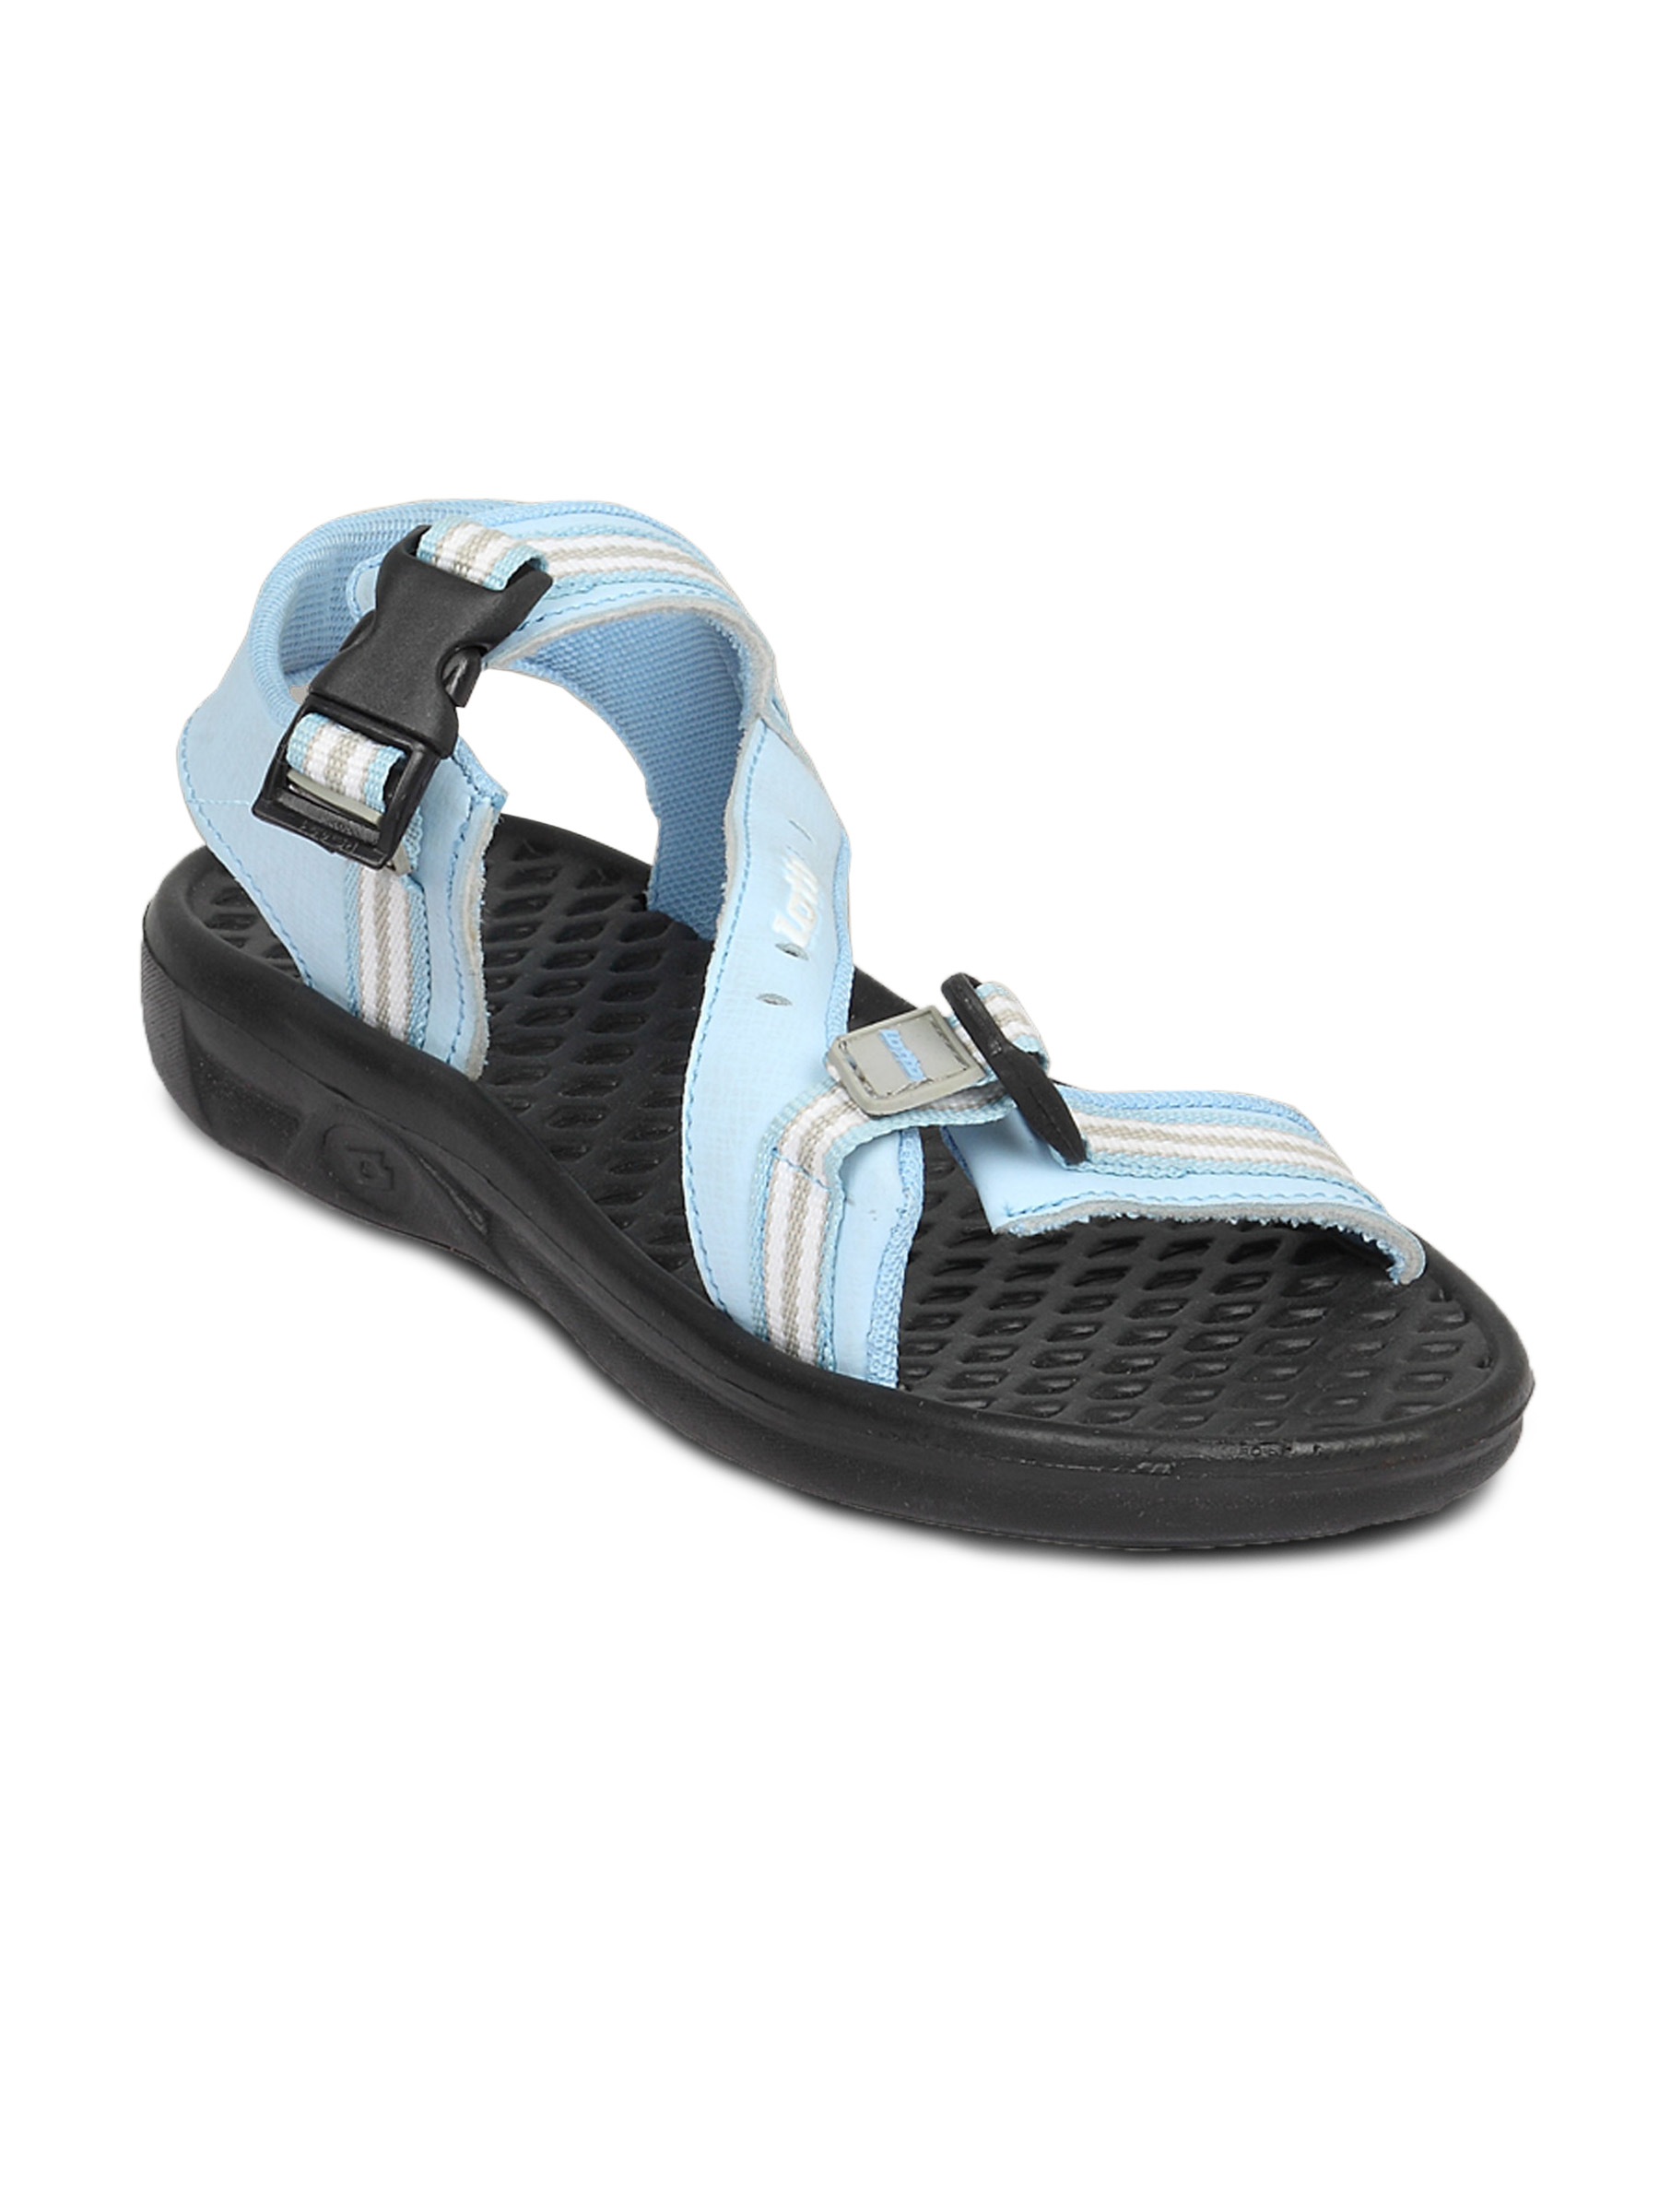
Lotto Women Sofia Blue Black Floater
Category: Footwear / Shoes / Flats
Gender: Women
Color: Blue
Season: Summer 2011
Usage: Casual